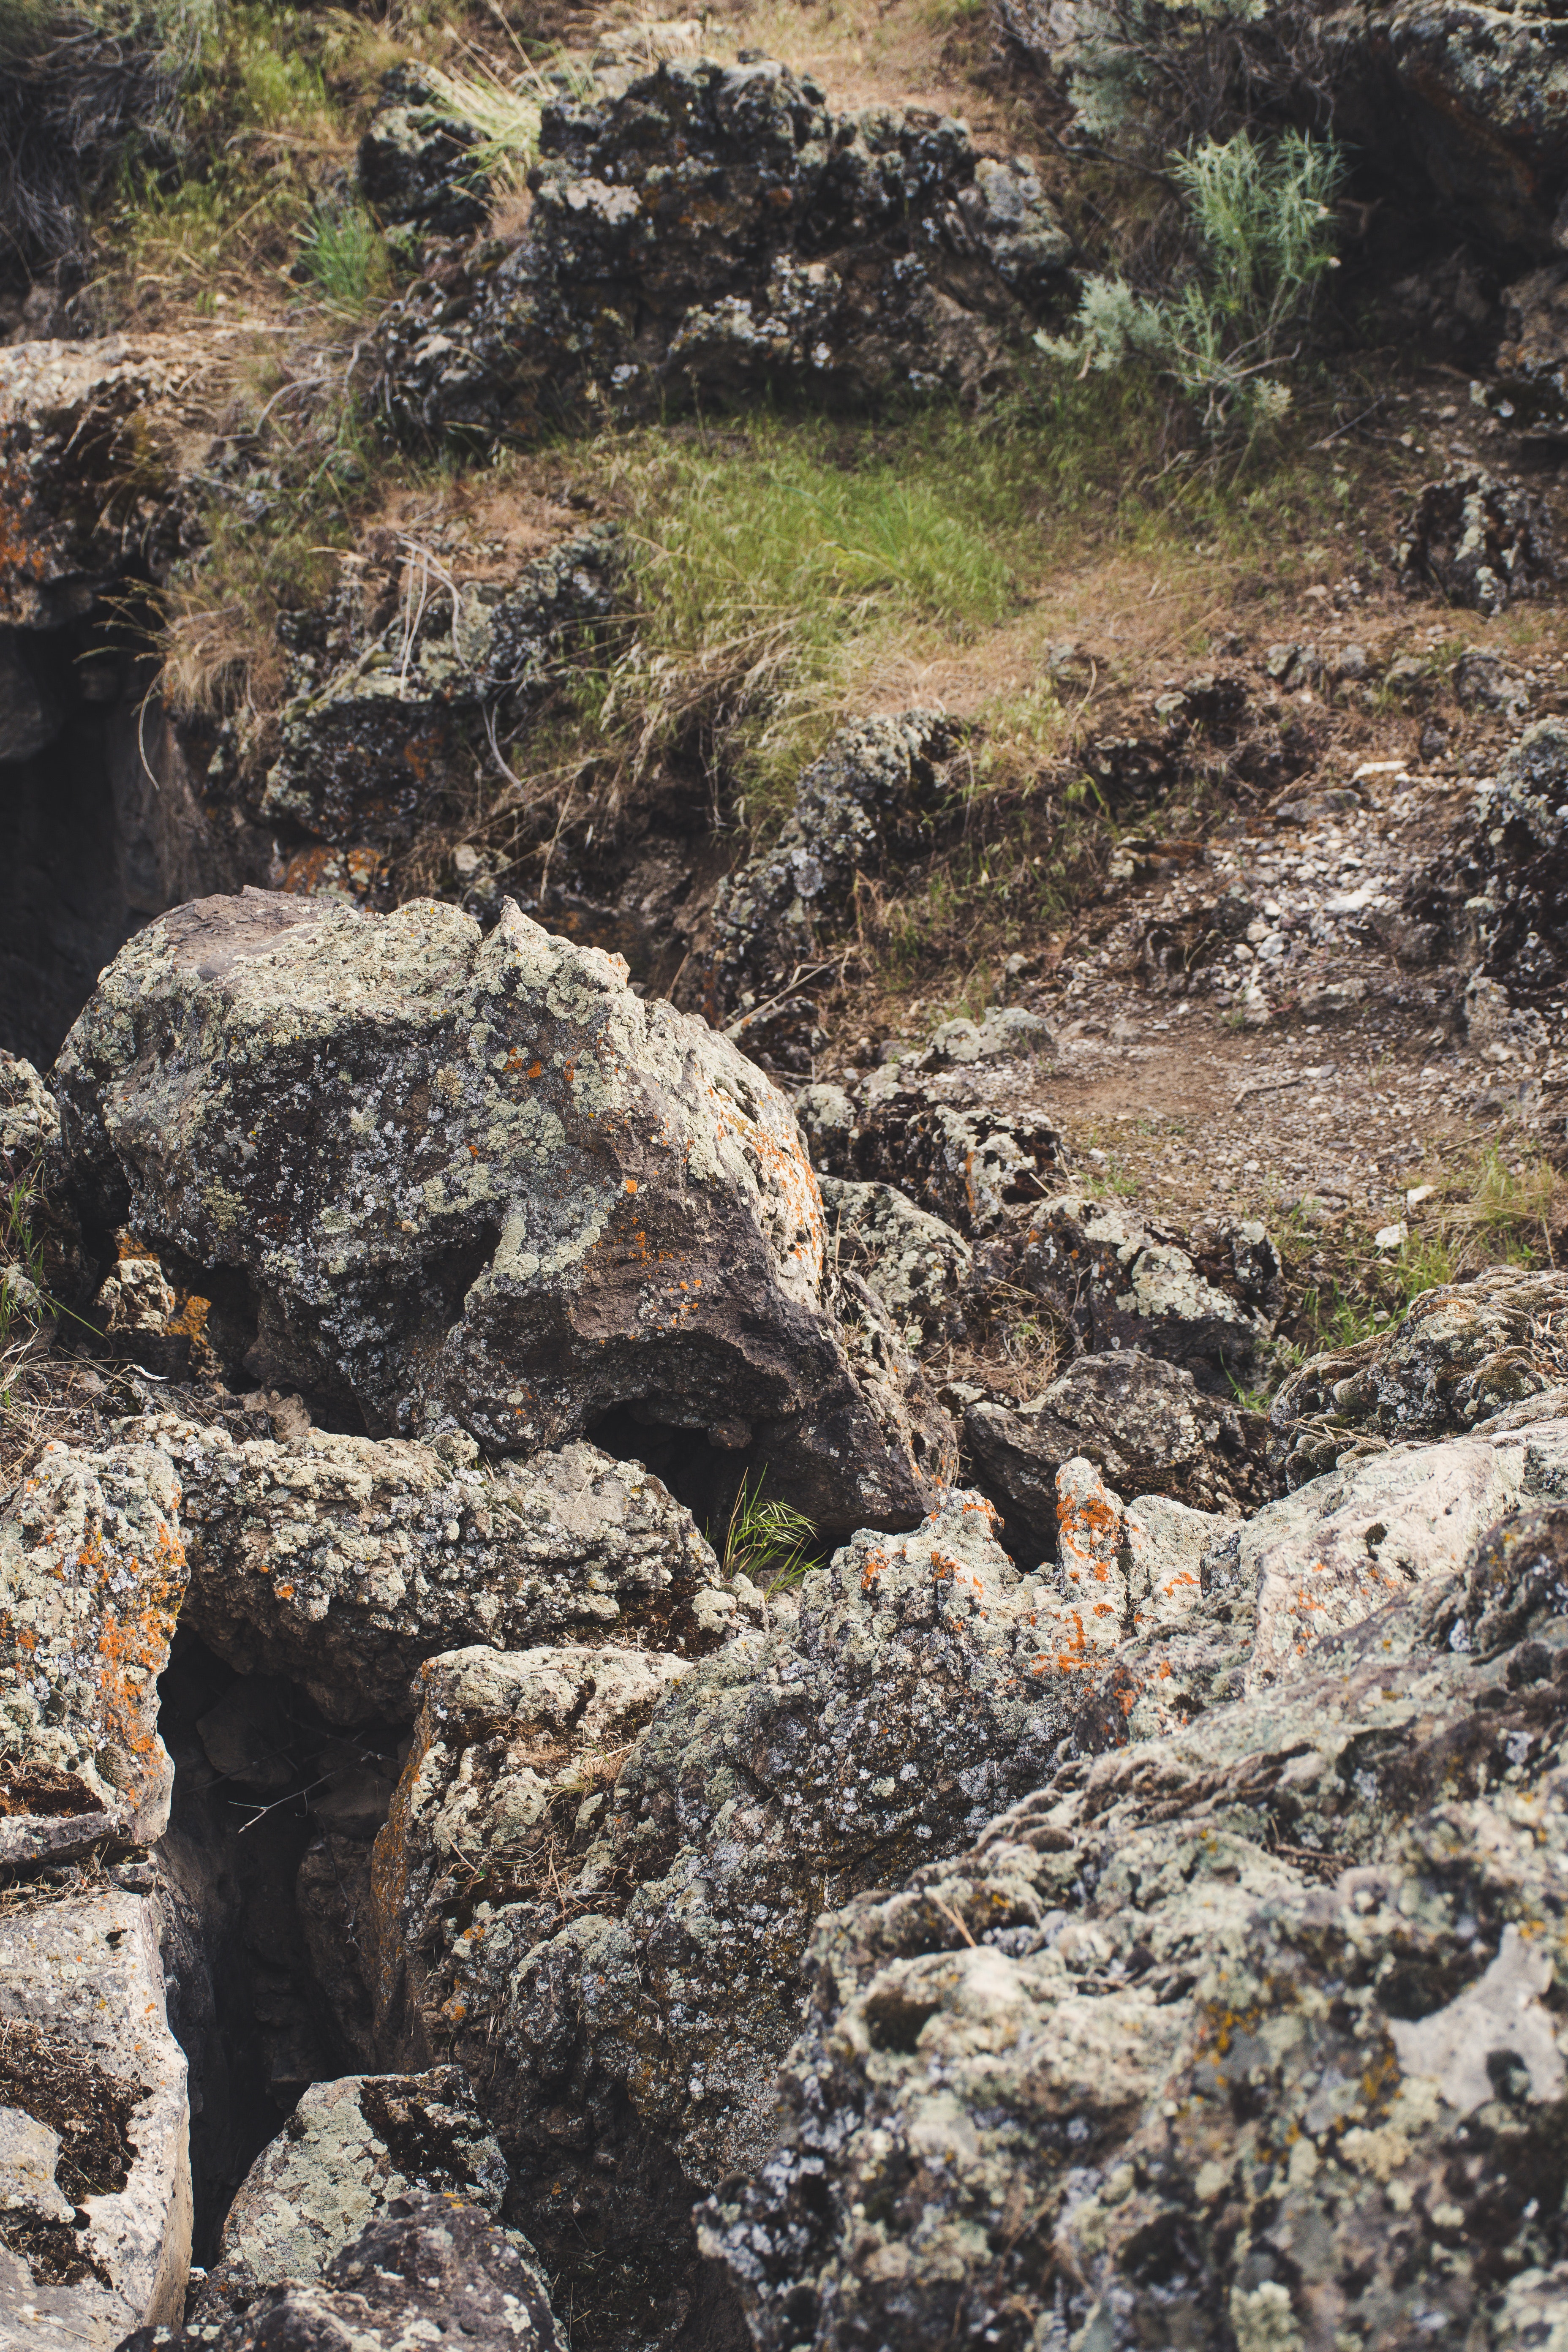
rock, geological phenomenon, bedrock, outcrop, geology, soil, formation, plant, igneous rock